Karambalangan

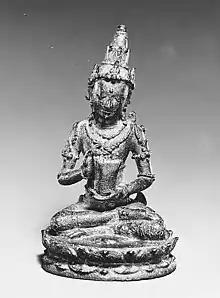
A cuirass being held by a deity, from 10–11th century Nganjuk, East Java.

Karambalangan is a type of personal armor from Java. It is a metal coating worn in front of the chest or breastplate.